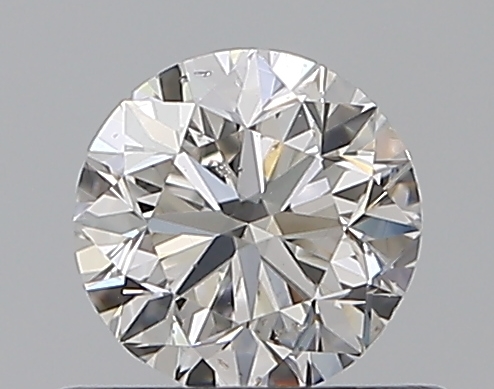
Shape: round
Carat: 0.5
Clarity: SI1
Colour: G
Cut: VG
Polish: EX
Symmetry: VG
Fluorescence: N
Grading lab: GIA
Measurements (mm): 4.91 x 4.97 x 3.2